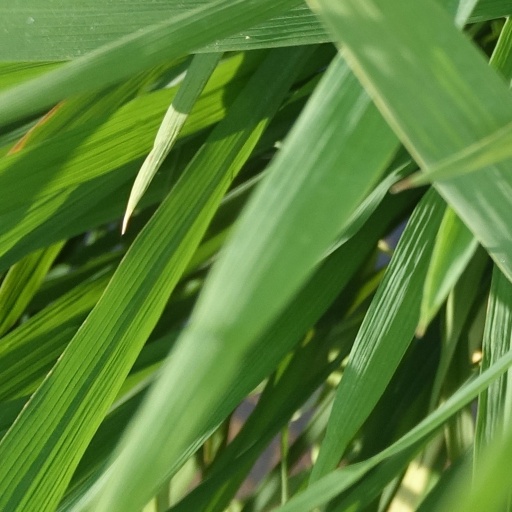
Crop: rice